Battle of Málaga (1704)

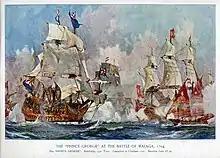
An illustration of HMS "Prince George" at the battle by Charles Dixon

On 24 August, the two fleets engaged each other off the city of Málaga after the French fleet was spotted on 22 August. Rooke and Callenburgh ordered their combined fleet to form a line of battle, while the French commanders directed their ships to form a parallel crescent. A general engagement subsequently ensued over the course of the day, with the two fleets exchanging damaging broadsides which inflicted numerous casualties. French galleys would occasionally sail into the battle line to tow damaged ships of the line out of the battlefield to safety. Meanwhile, the Anglo-Dutch fleet suffered from a shortage of round shot and gunpowder during the battle, having expended large quantities of ammunition bombarding Gibraltar during their capture of the settlement.